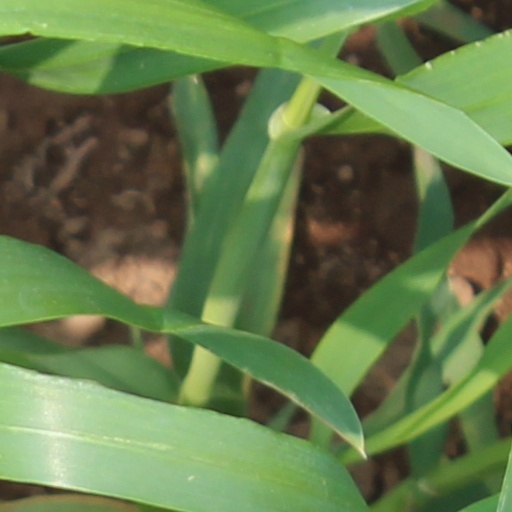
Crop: wheat